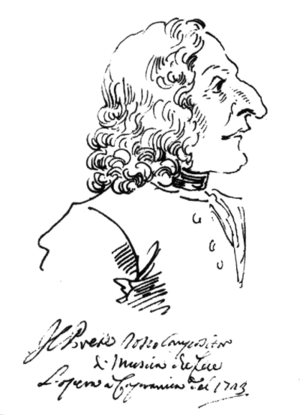
Antonio Vivaldi / Liv og gerning / Sidste år og død
Karikatur af Vivaldi, P.L.Ghezzi (1723).
Antonio Lucio Vivaldi var en italiensk violinist og komponist. Han blev uddannet som violinist af sin far, der var violinist. Vivaldi blev præst i 1703 og kendes som il prete rosso, da han var rødhåret under parykken. Han led af svær brystsyge, antagelig angina pectoris, og hurtigt fritaget for messetjeneste.